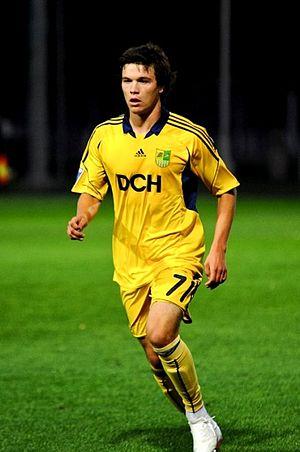
Sergueï Anatoliévitch Tkatchiov est un footballeur russe né le 19 mai 1989 à Bogoutchar. Il évolue au poste de milieu de terrain à l'Arsenal Toula.